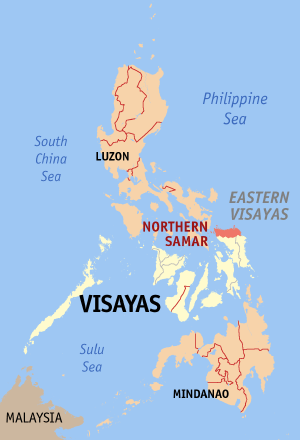
Samar du Nord est une province des Philippines couvrant la partie septentrionale de l'île de Samar. C'est une des six provinces de la région des Visayas orientales. Sa capitale est Catarman.